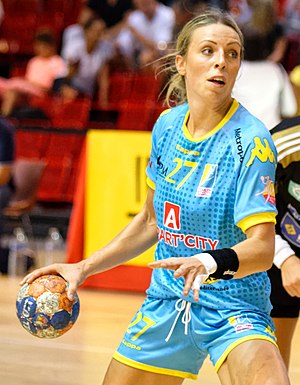
Olivera Jurisic
Olivera Jurisic i 2015
Olivera Jurisic er en tidligere dansk håndboldspiller, der senest spillede for Toulon Saint-Cyr Var Handball i Frankrig. Hun har tidligere spillet for Viborg HK, Horsens HK, FIF og Skive fH.